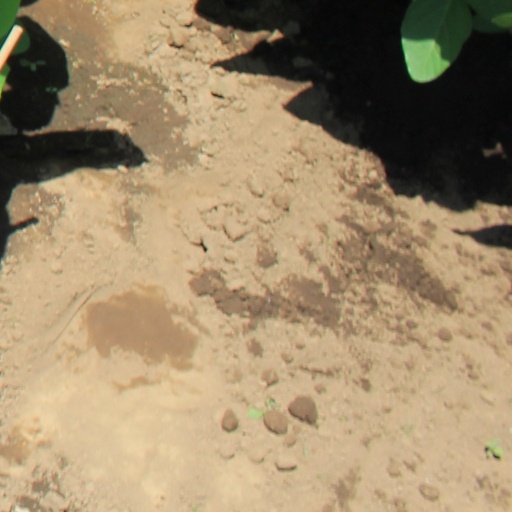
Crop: soybean